Tang thương ngẫu lục

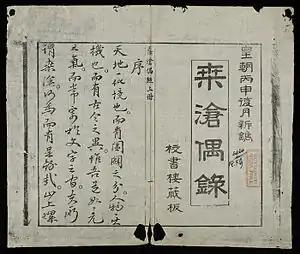
Tang thương ngẫu lục

The Tang thương ngẫu lục (chữ Hán: 桑滄偶錄, "Random Record of Great Changes", 1806) is a Literary Chinese work by Vietnamese Confucian scholars Phạm Đình Hổ and Nguyễn Án. The work documents religious and social events of 18th-century Vietnam.